As Long as You Love Me (Backstreet Boys song)

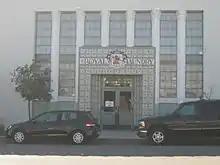
The music video was filmed at the Royal Laundry Complex (pictured)

The music video for "As Long as You Love Me" was directed by British director Nigel Dick and filmed on June 15, 1997, in Pasadena, California. AJ McLean learned the lyrics of the song on the day of the shoot, as he was initially meant to sing the song's bridge. Six women were chosen for the video, with the number chosen to ensure that they would not appear to be matched up with the band members. One of the women, Donna, was played by Leighanne Wallace, whom Littrell ultimately married in 2000.